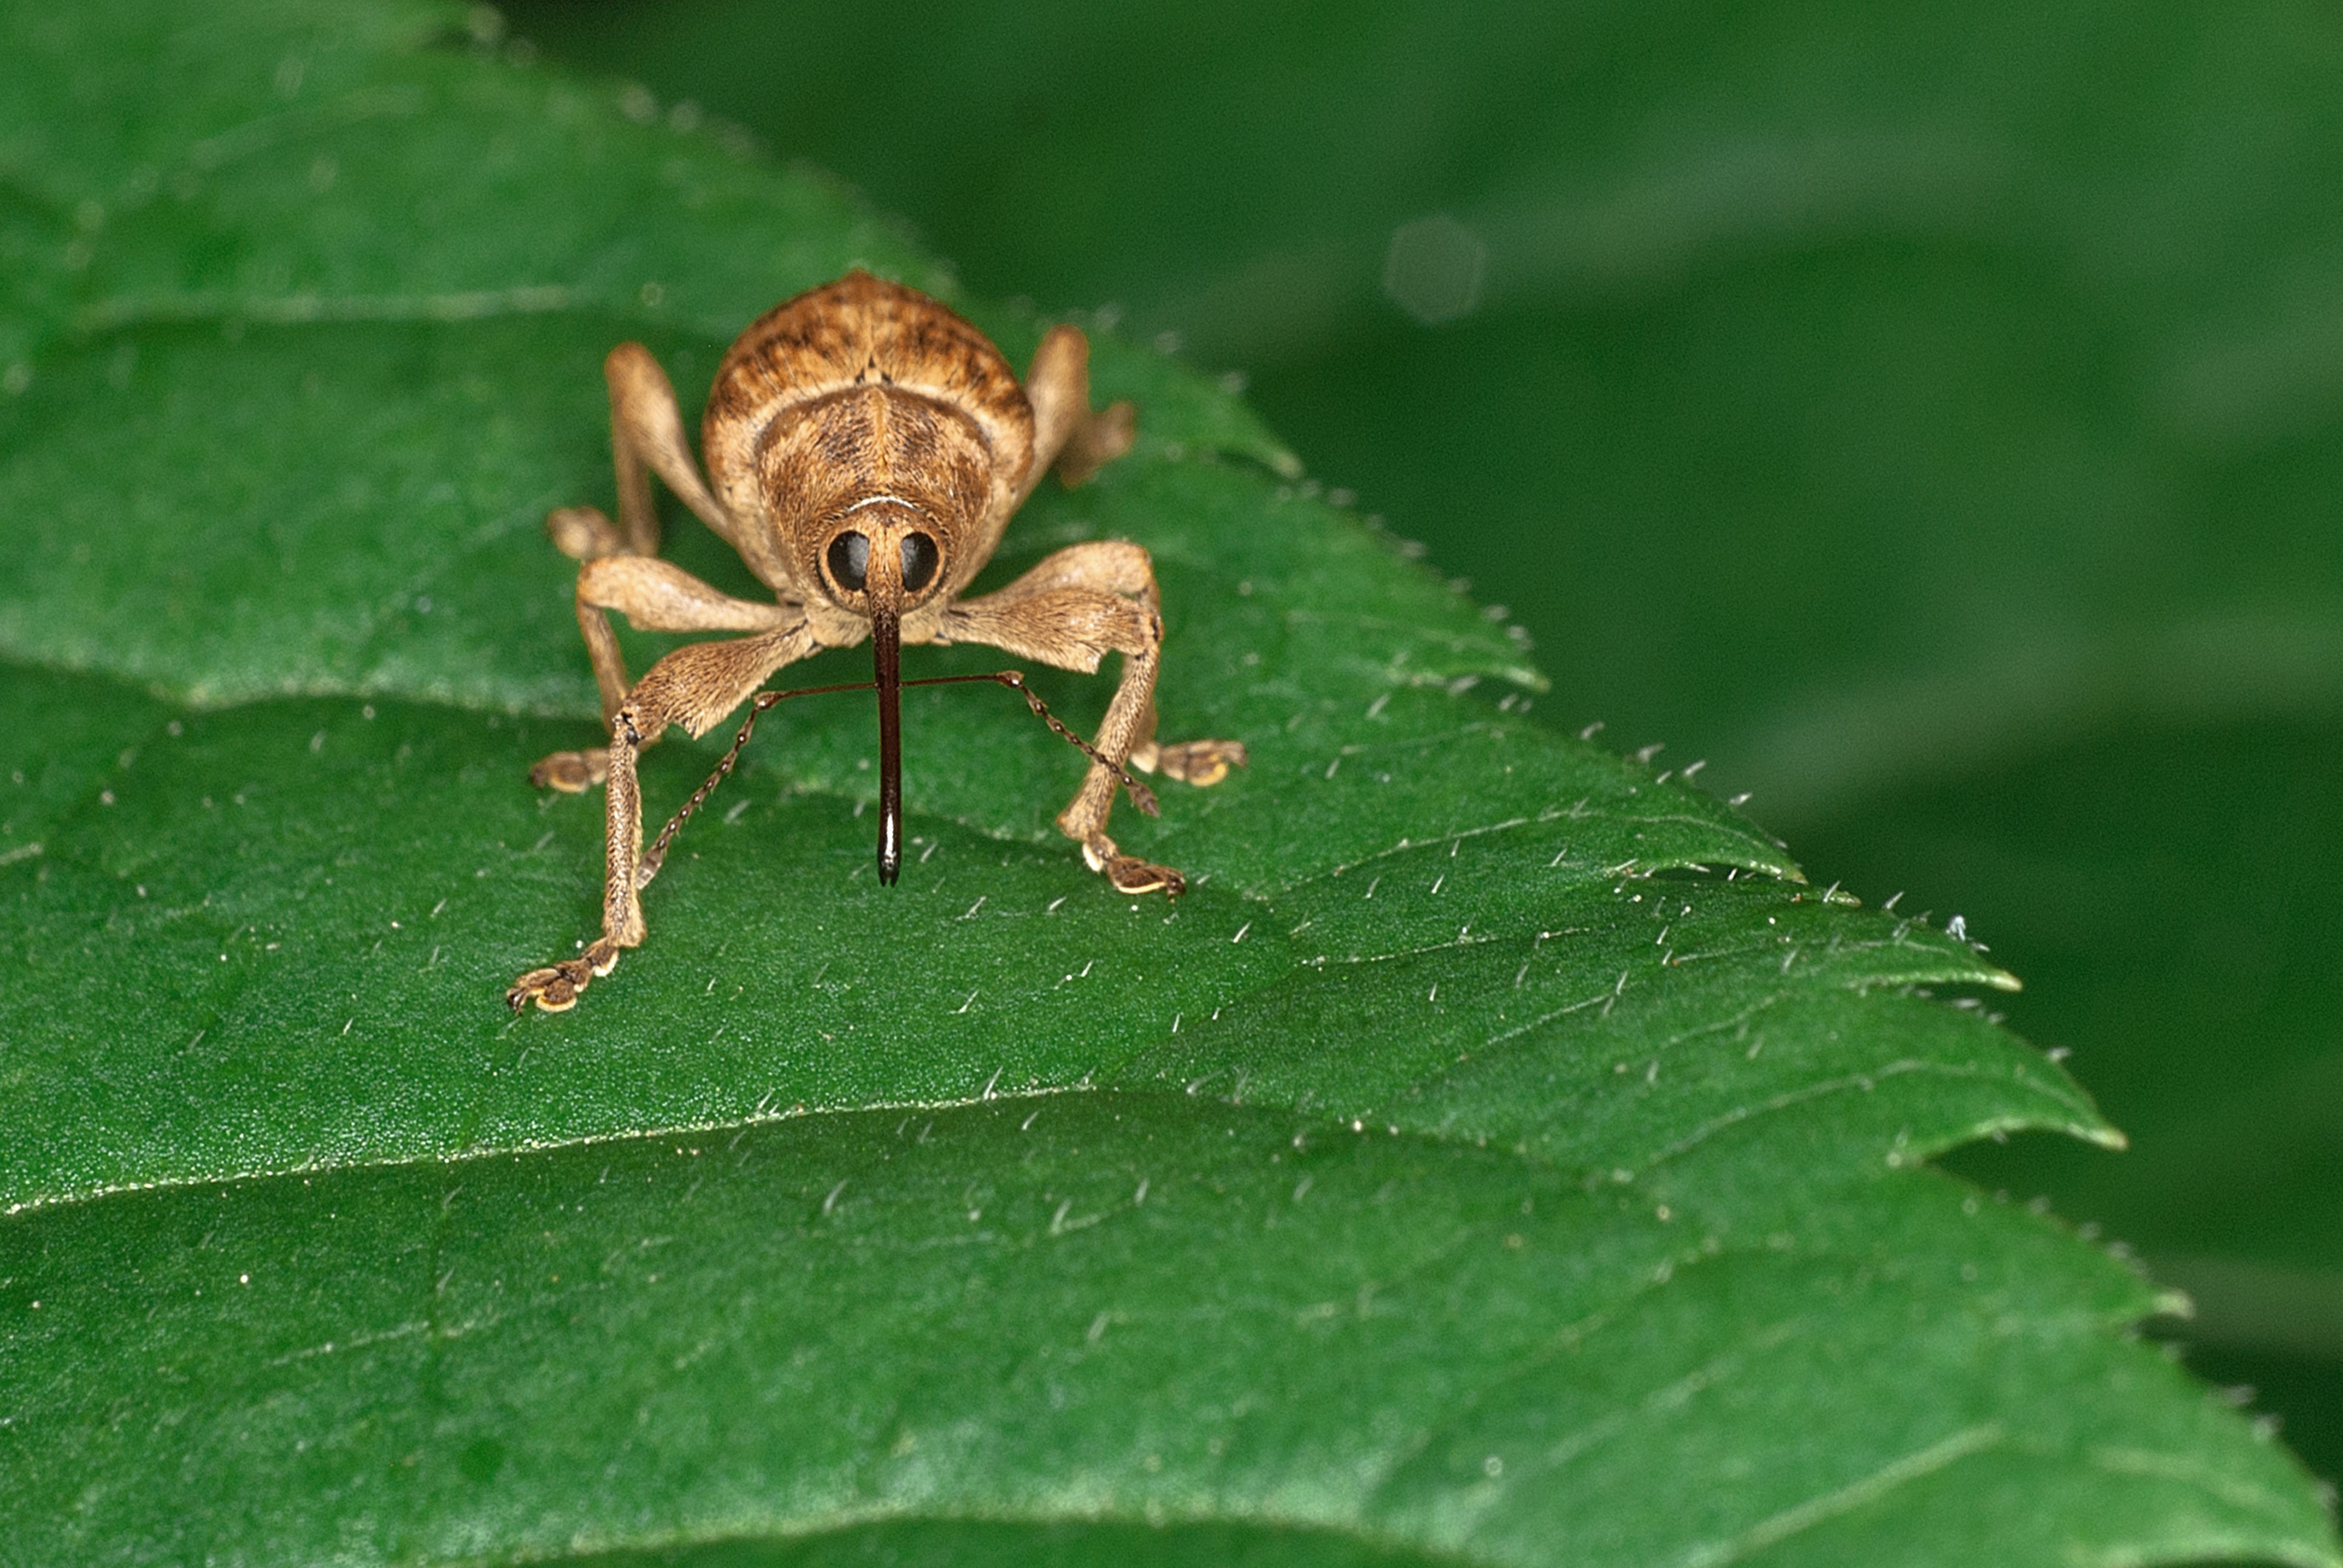
nature, photography, leaf, flower, green, insect, bug, fauna, invertebrate, close up, beetle, weevil, macro photography, arthropod, leaf beetle, ghw, curculionoidea